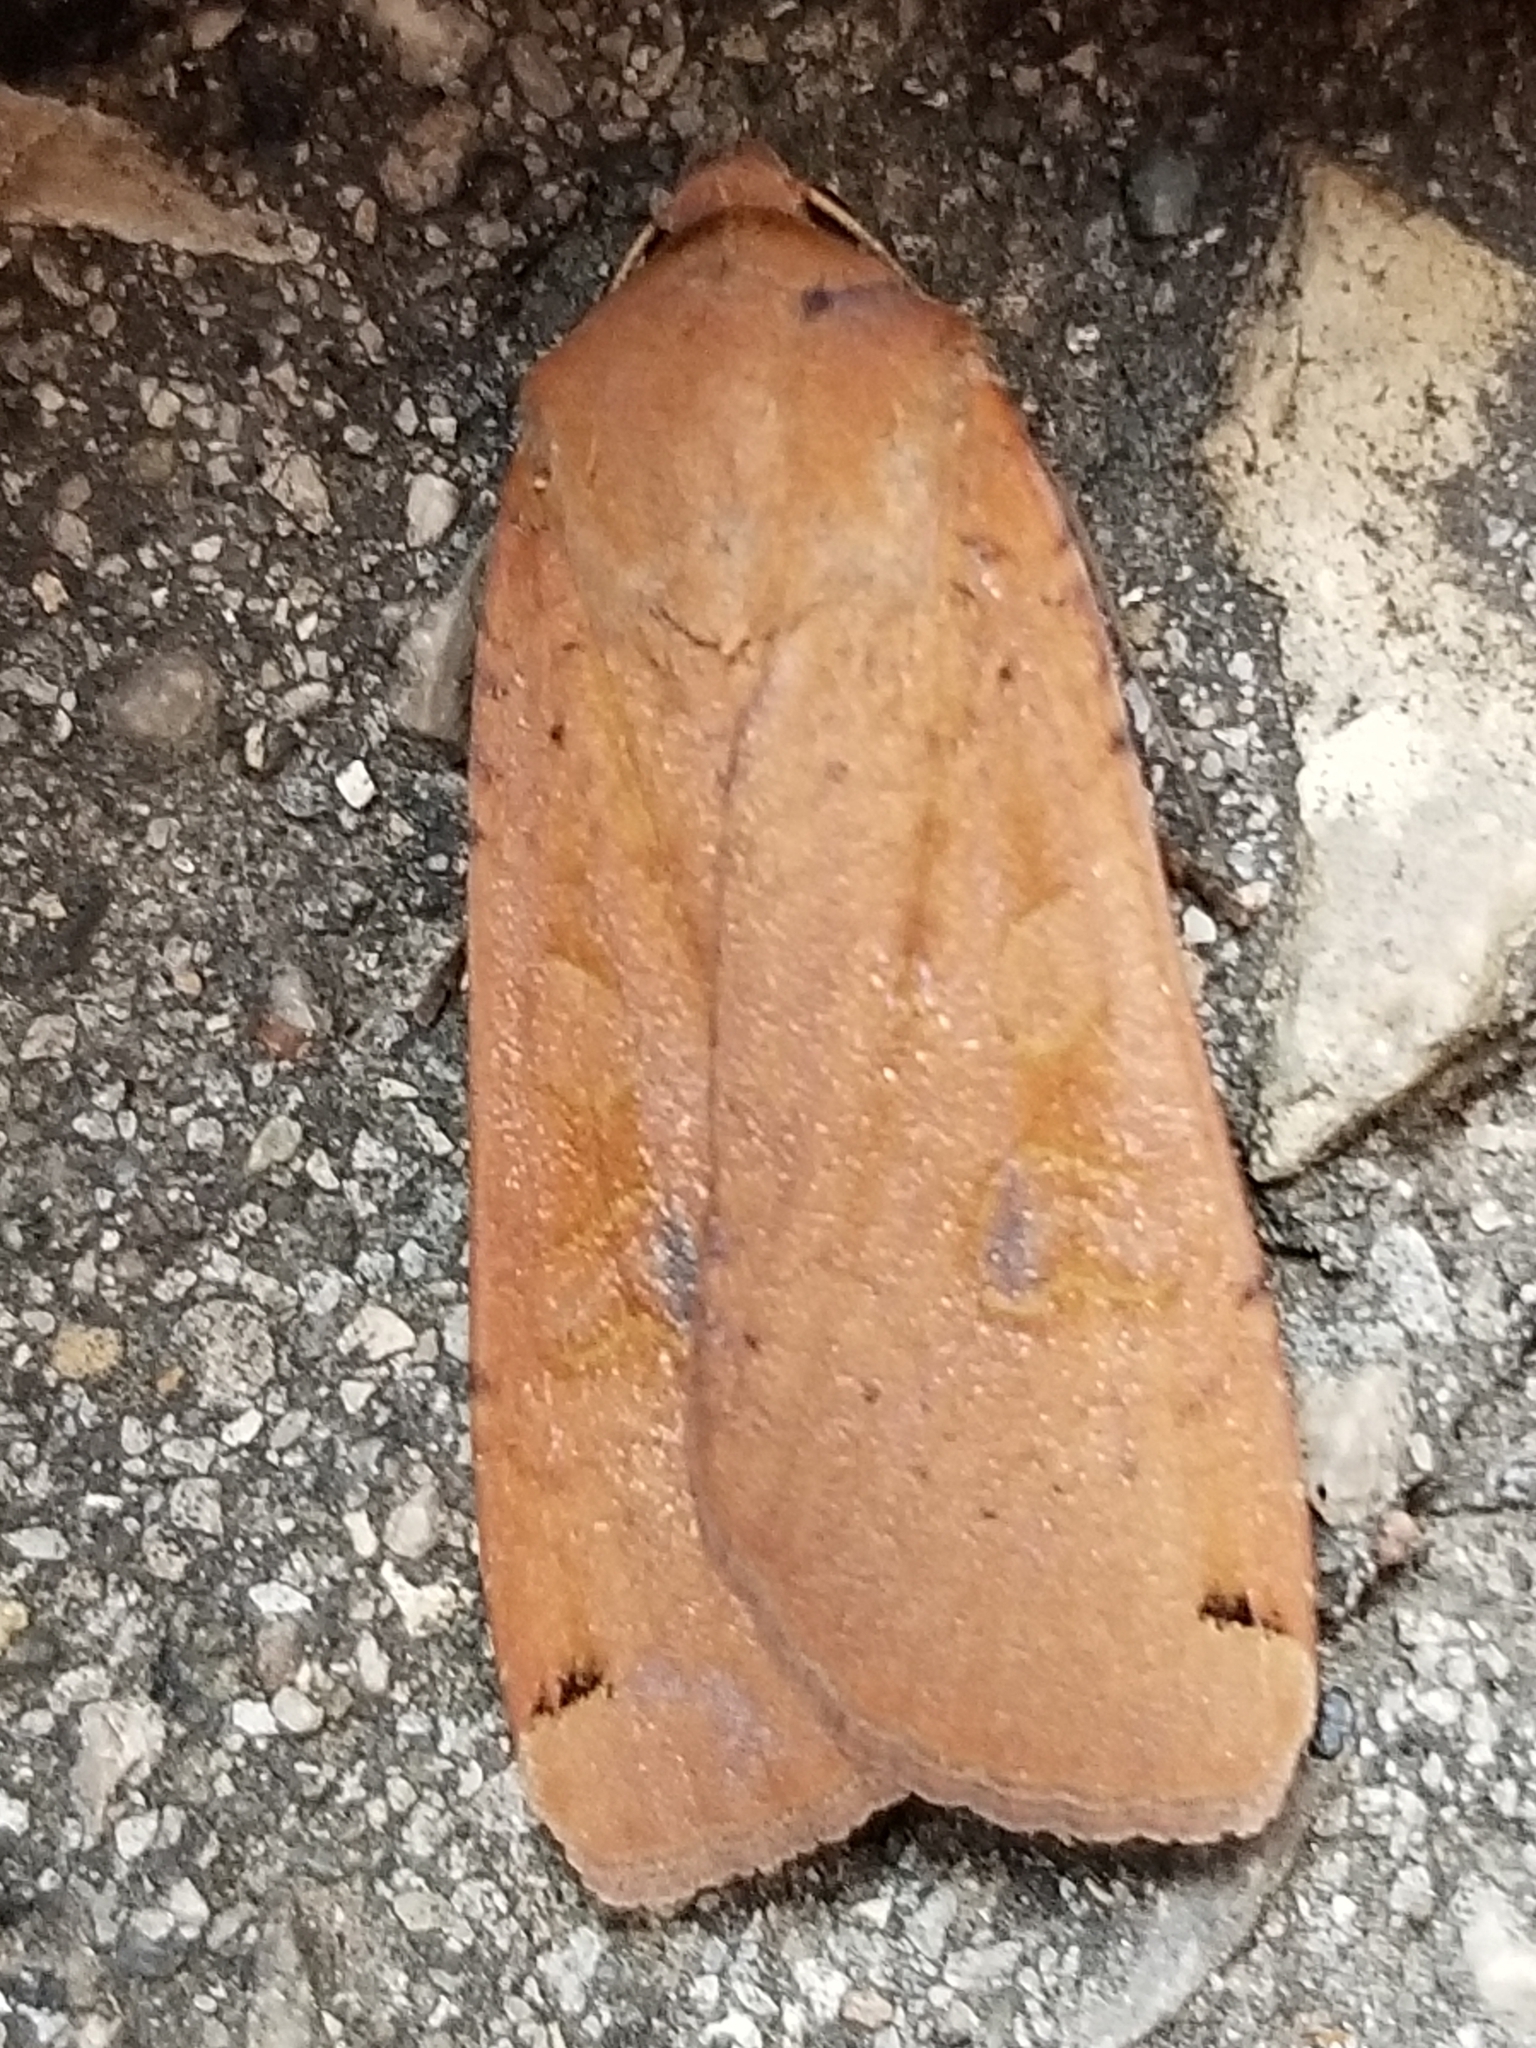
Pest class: cutworms